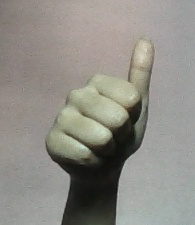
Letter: aleff